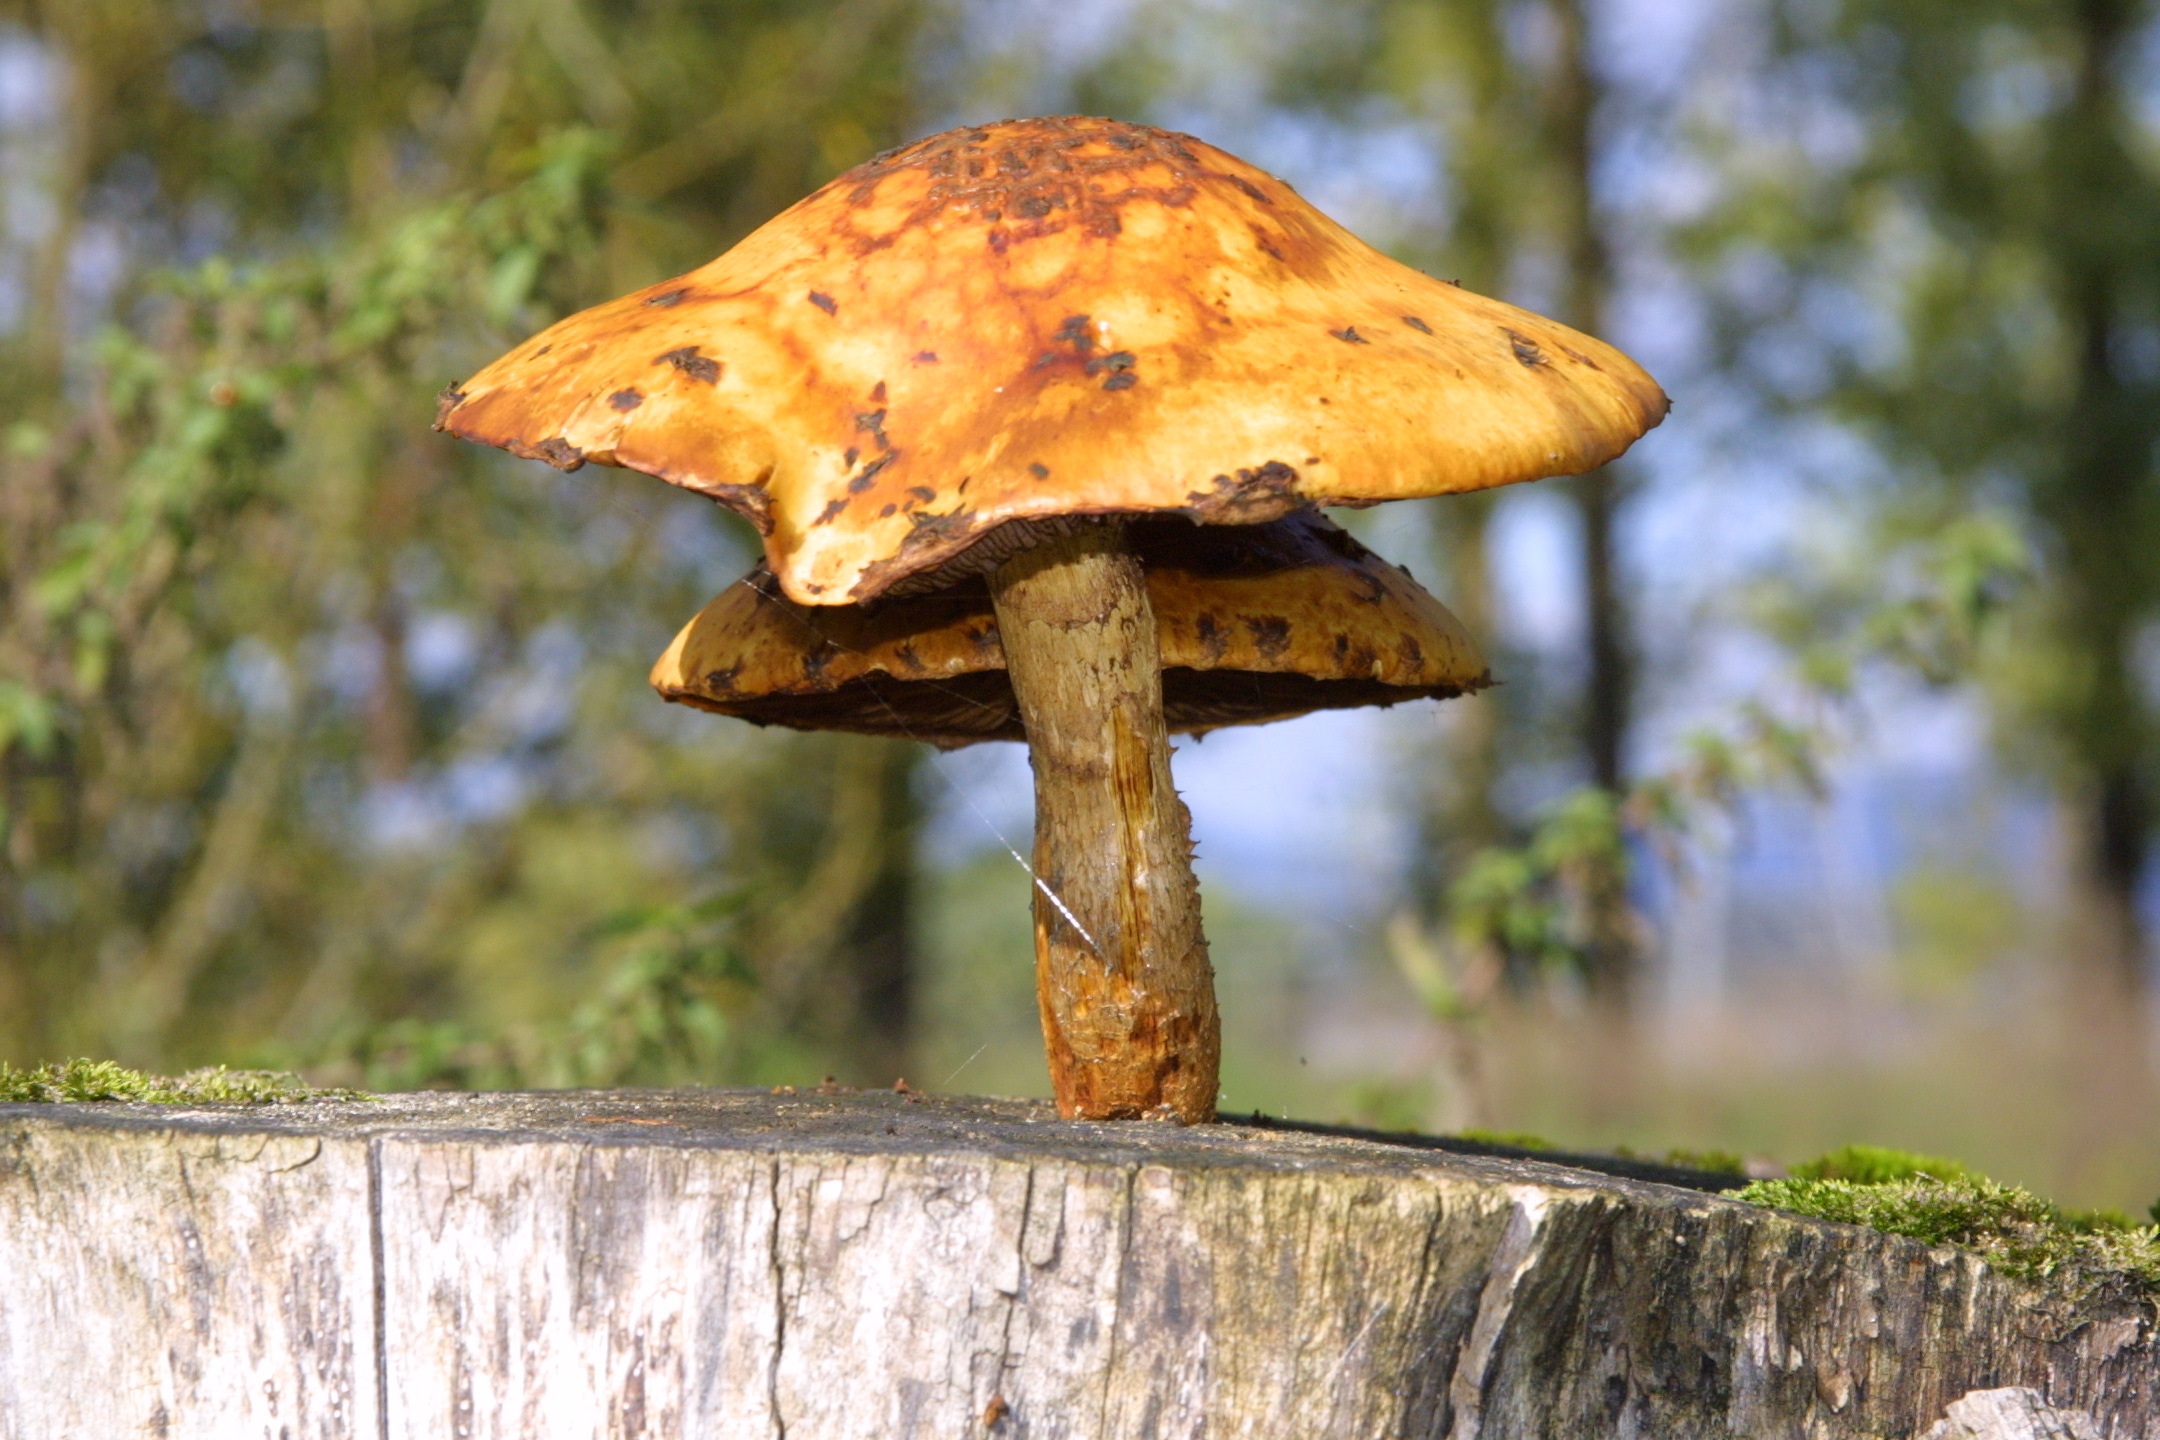
tree, nature, wood, leaf, autumn, mushroom, season, fauna, fungus, mushrooms, woodland, forest mushrooms, medicinal mushroom, penny bun